Chavéria

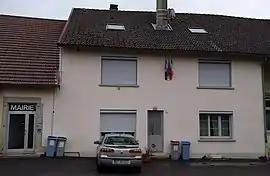
The town hall in Chavéria

Chavéria is a commune in the Jura department in Bourgogne-Franche-Comté in eastern France.